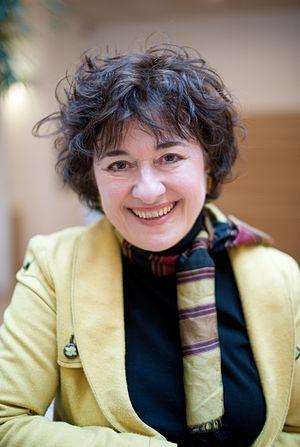
Pia Tafdrup est une femme de lettres danoise.